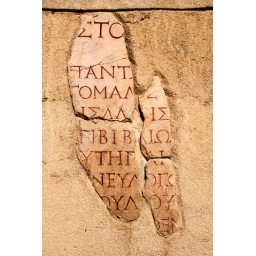
Greek writing on the wall of the library in Ephesus.